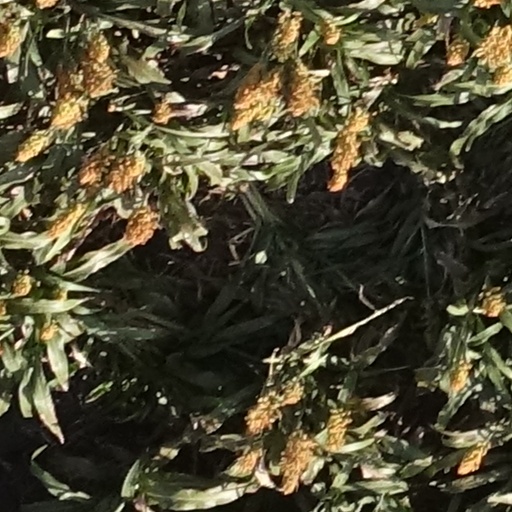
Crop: sorghum